Glencoe–Auburn Hotel and Glencoe–Auburn Place Row Houses

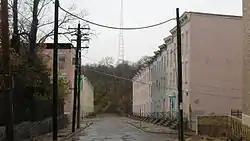
Looking down Glencoe Place

Glencoe–Auburn Hotel and Glencoe–Auburn Place Row Houses was a registered historic district in Cincinnati, Ohio, listed in the National Register of Historic Places on December 10, 2003. It contained 54 contributing buildings. The complex was originally constructed between 1884 and 1891, by a Jethro Mitchell.